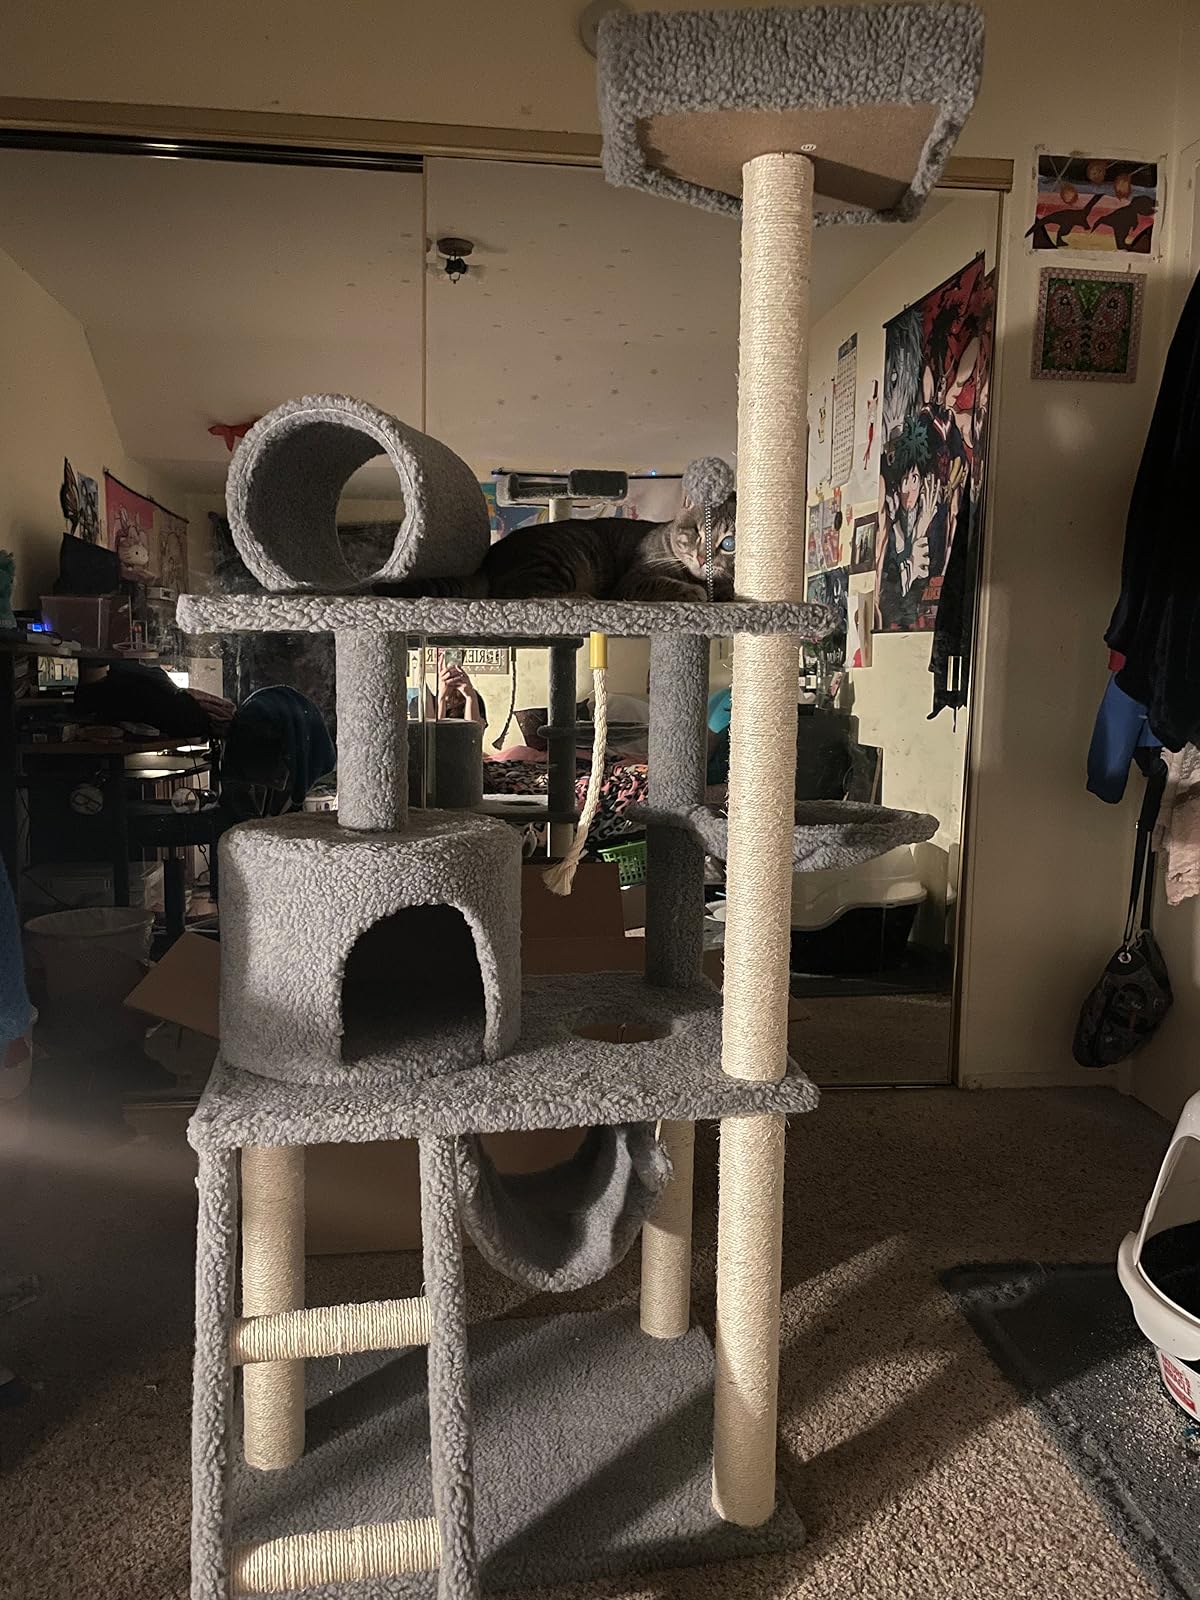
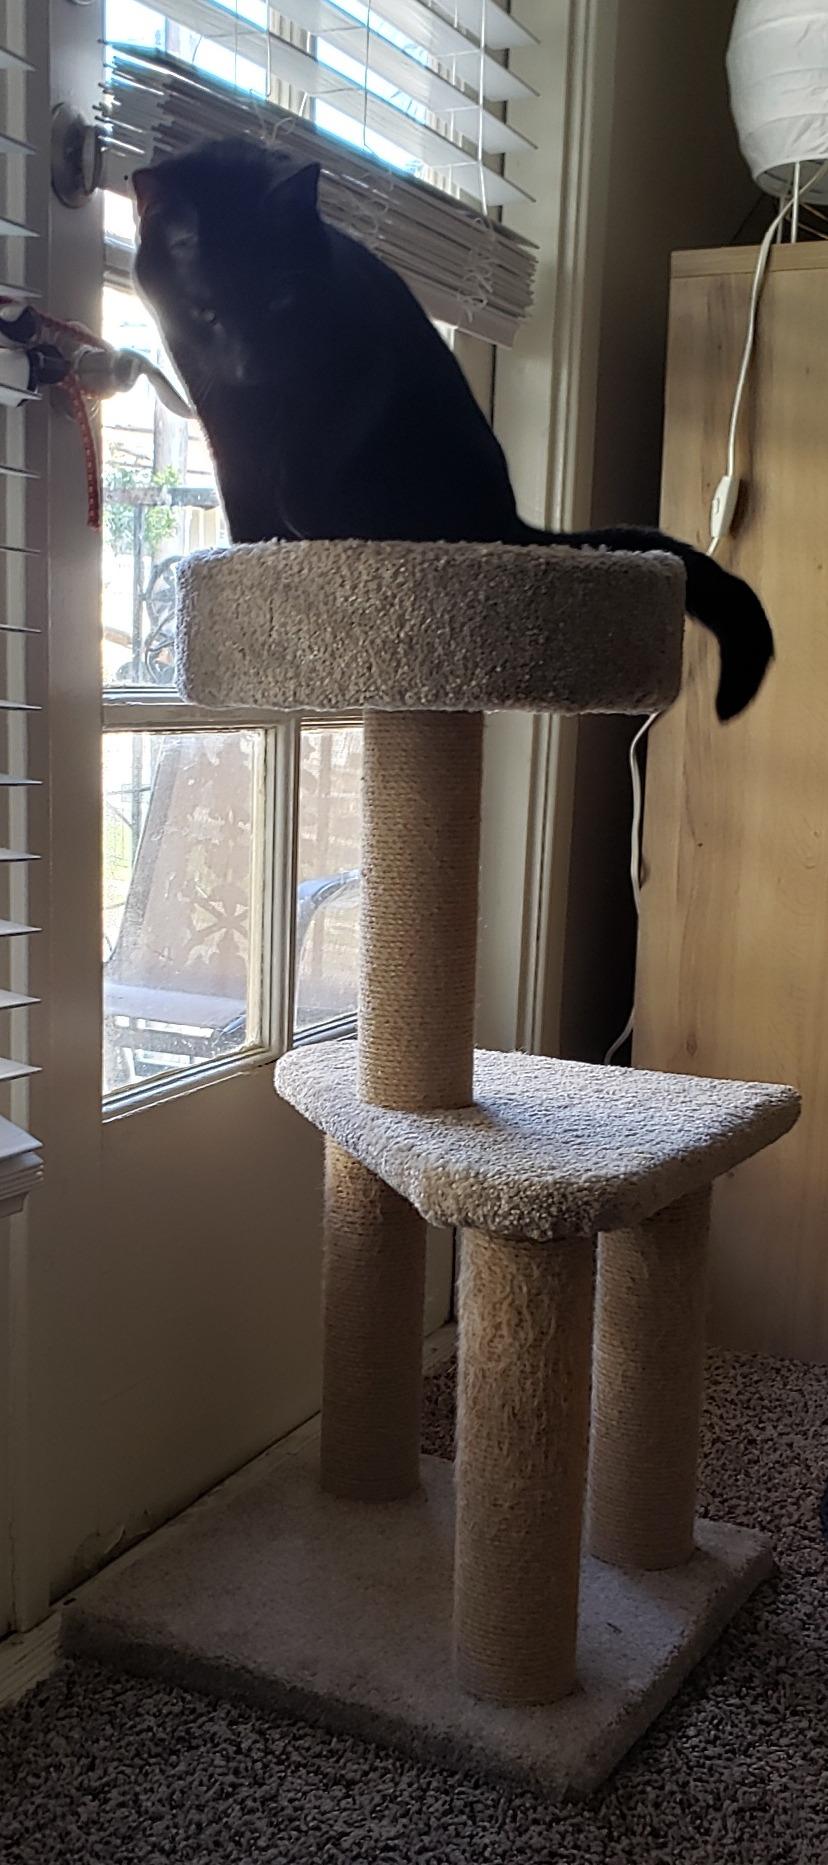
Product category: items_cat tree
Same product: no